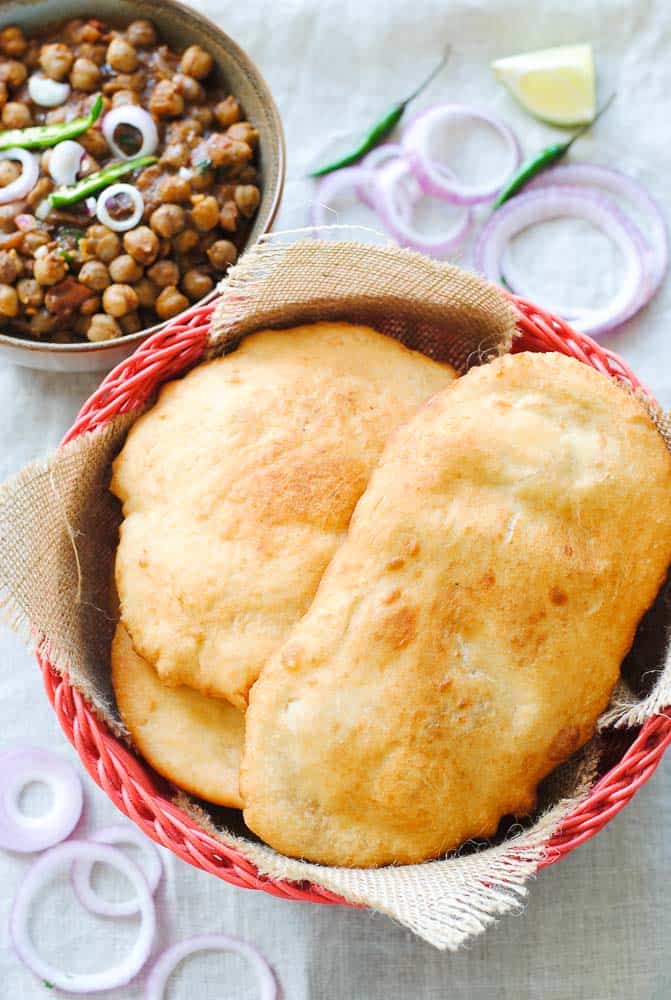
Dish: chole_bhature